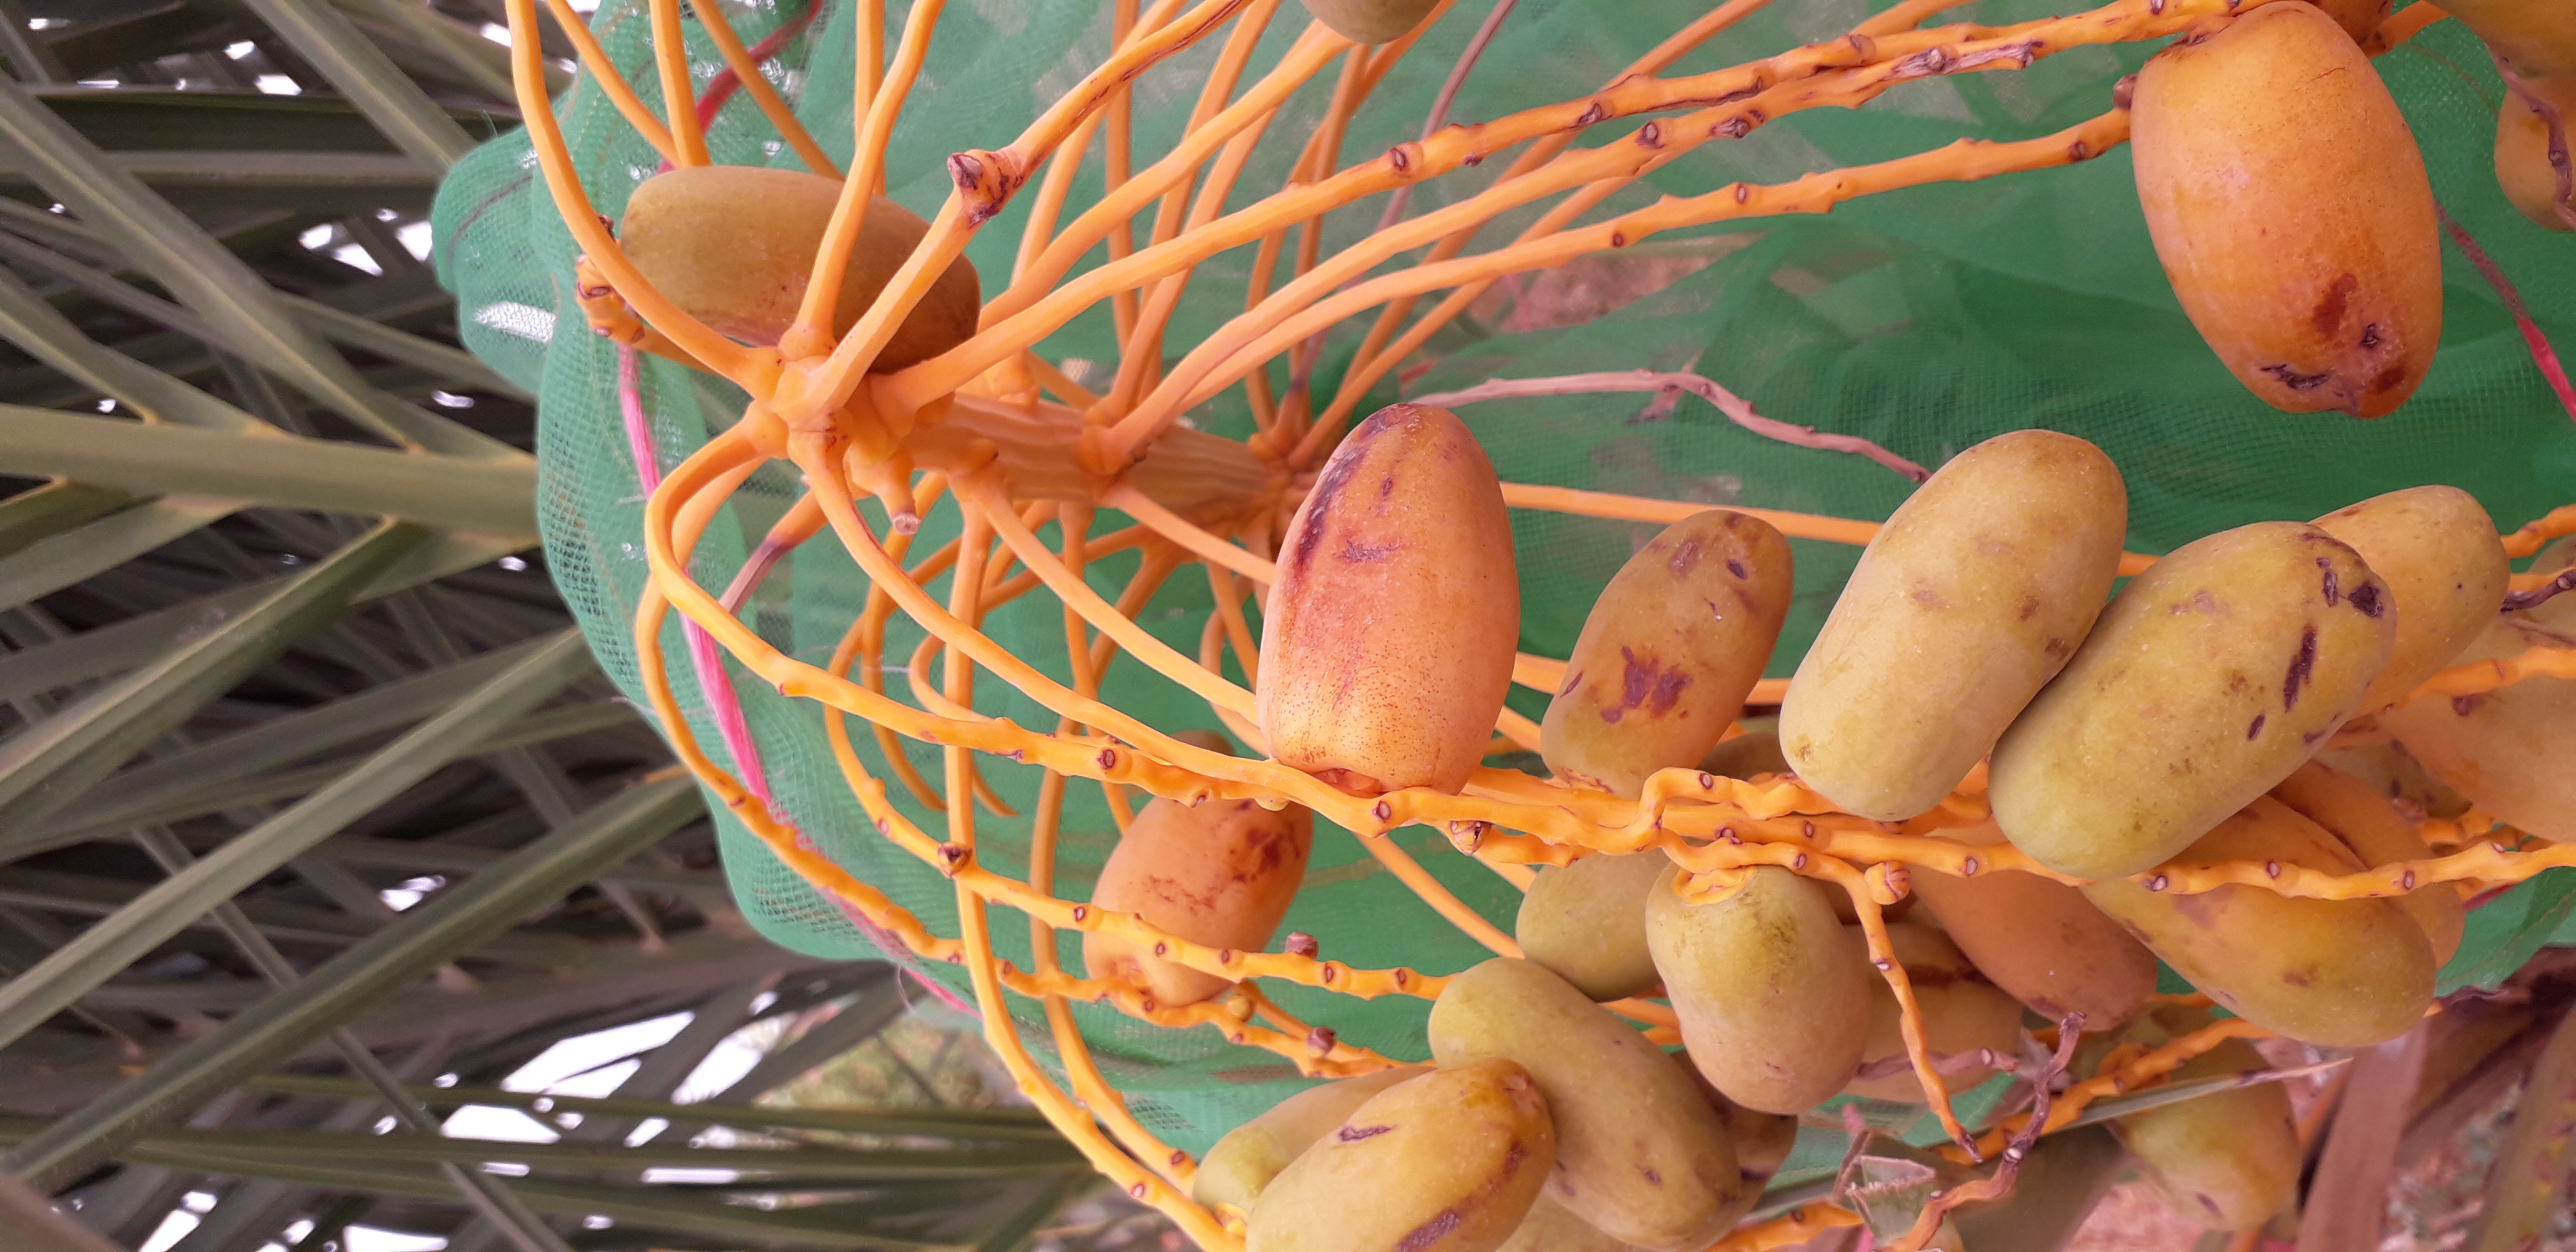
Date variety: Boumajhoul